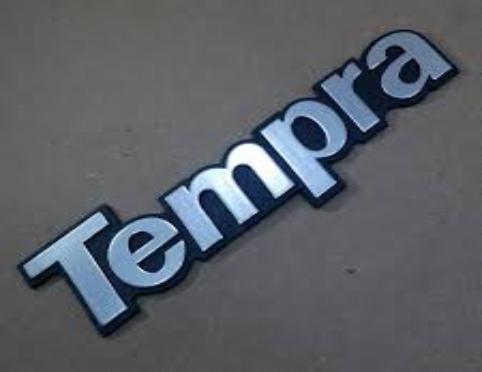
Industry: Transportation